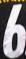
Number: 6